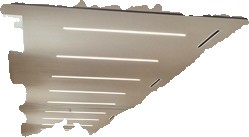
Surface category: ceiling